Olivia Arévalo

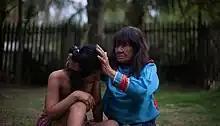
Olivia Arévalo

Olivia Arévalo Lomas (February 1937 – 19 April 2018) was a Peruvian Onanya of Shipibo-Conibo Indigenous people of Ucayali region, a Ayahuasca plant medicine healer, and environmental and cultural rights activist. She advocated “for the recognition of indigenous communities' rights and the preservation of their ancestral territories.” She was also being "considered a wealth of knowledge about Amazonian plants and native traditions."